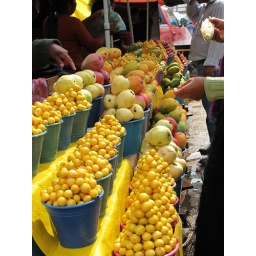
A fruit market in Mexico